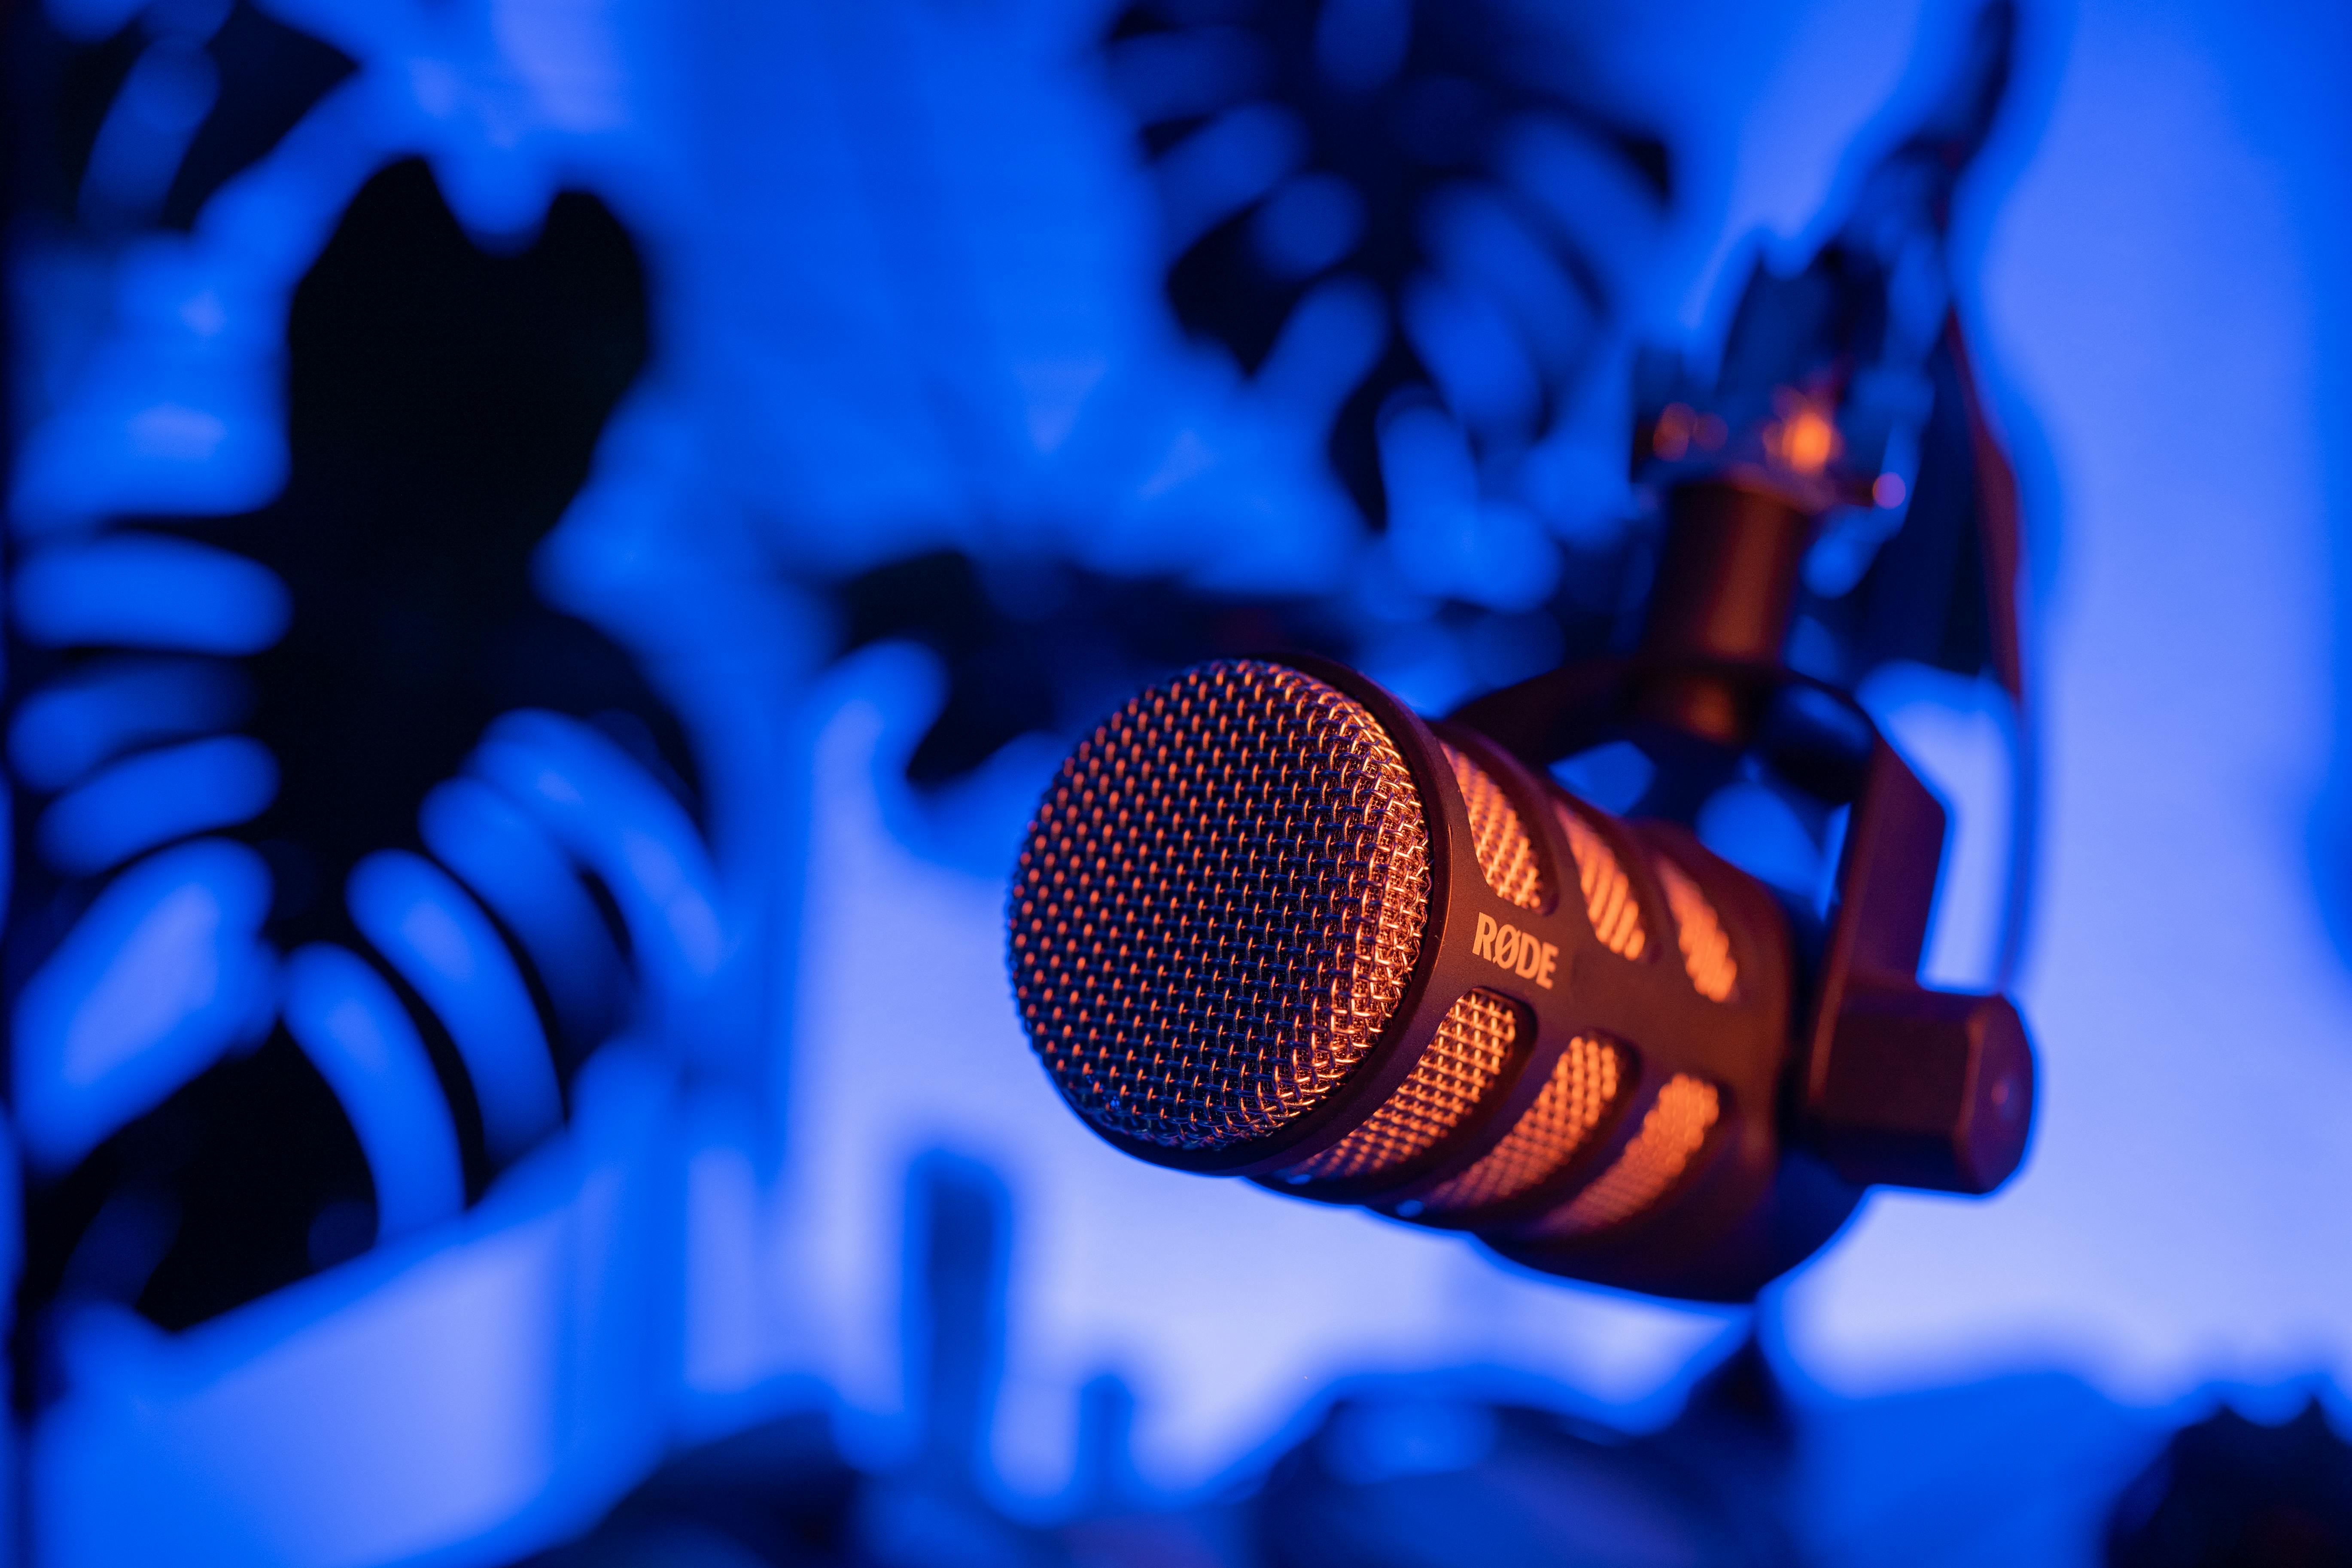
natural, microphone, blue, audio equipment, entertainment, performing arts, music, music artist, microphone stand, electric blue, event, font, Public address system, singing, automotive lighting, singer, magenta, macro photography, performance, pattern, song, plant, public event